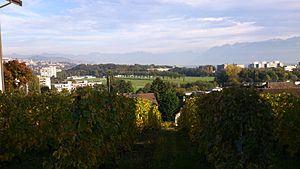
Ecublens
Écublens, officiellement Ecublens, est une ville et une commune suisse du canton de Vaud, située dans le district de l'Ouest lausannois.